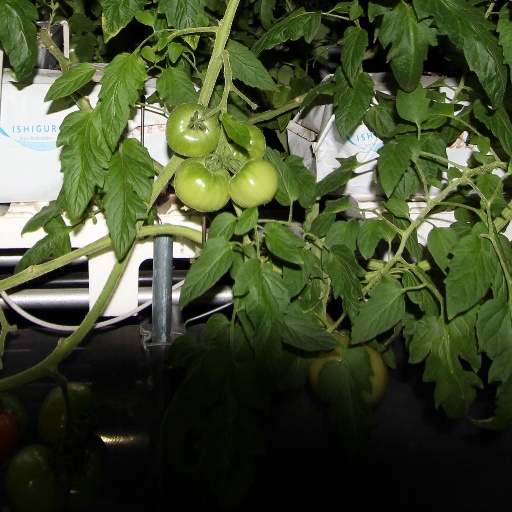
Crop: tomato